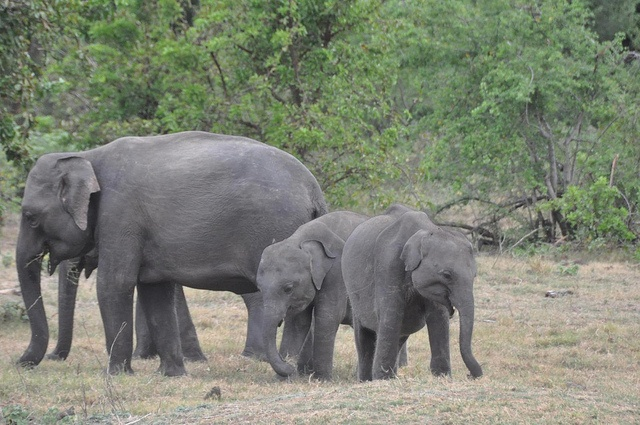
Two young elephants graze in a dry grass field with their mother.
A mother elephant eating with her two young babies.
A Mother elephant with her two baby elephants.
Two adult and two young elephants grazing on grass.
A group of elephants eating grass in an open area.